SS Bärenfels (1921)

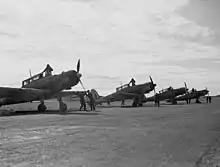
Blackburn Skuas at RNAS Hatston, the airbase from which they attacked Bergen and one sank "Bärenfels"

"Bärenfels" was registered in Bremen. She worked DDG Hansa's cargo liner route between Germany, the Persian Gulf, India and Burma.